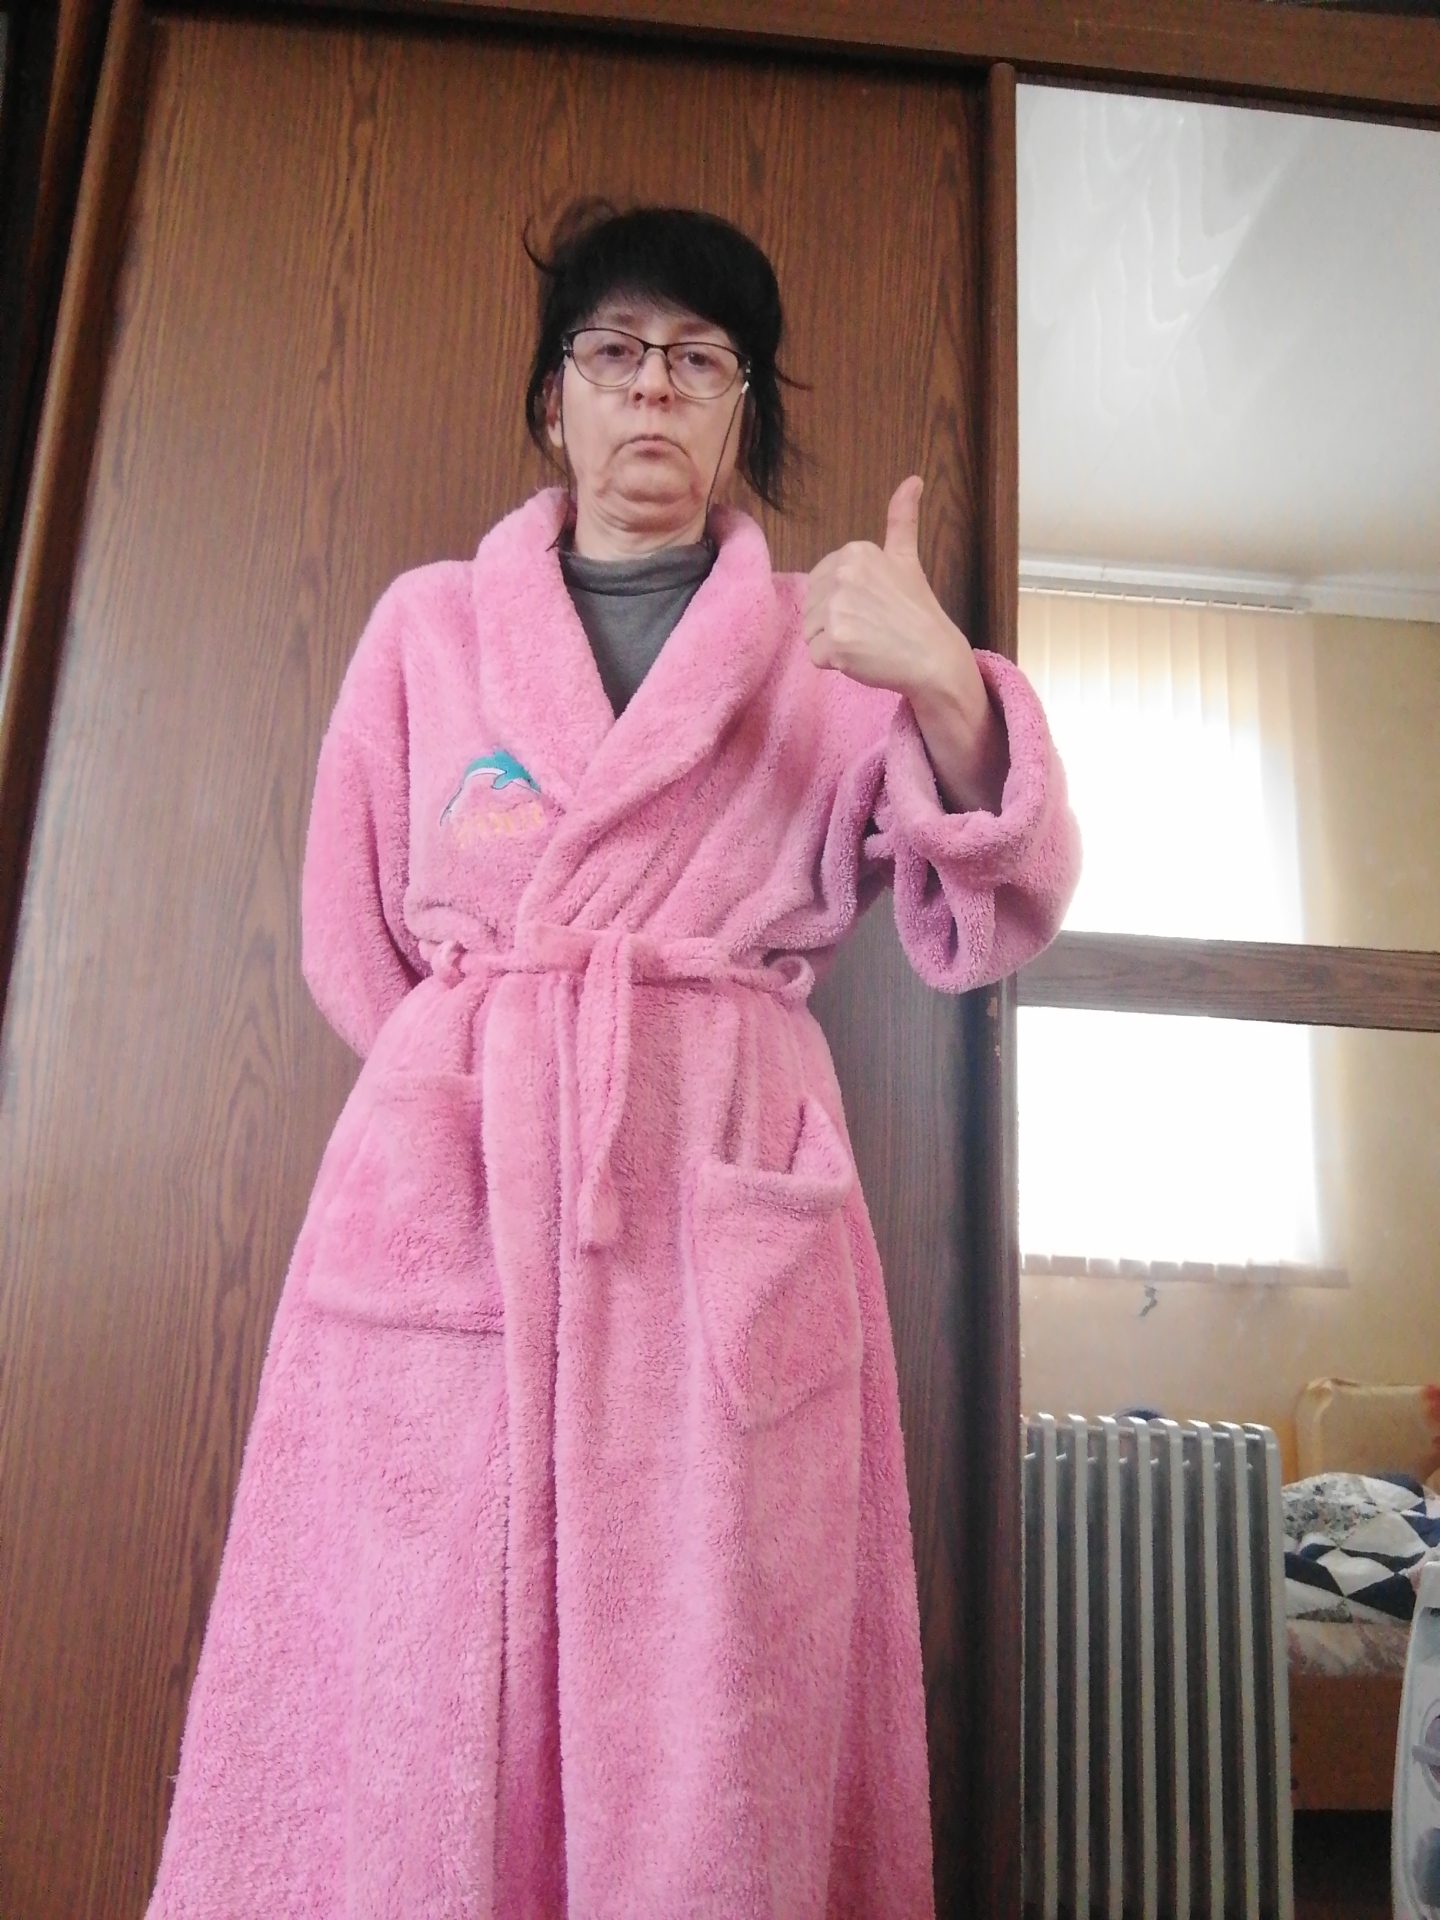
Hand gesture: like